Aaron Carter

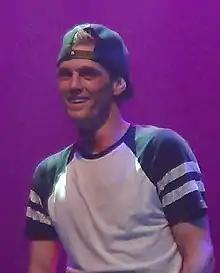
Carter in 2014

Aaron Charles Carter (December 7, 1987November 5, 2022) was an American singer and rapper. He came to fame as a teen pop singer in the late 1990s, establishing himself as a star among preteen and teenage audiences during the first years of the 21st century, with his four studio albums.